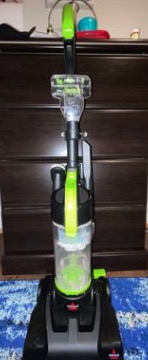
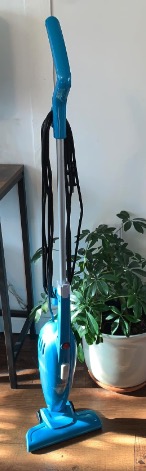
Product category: items_vacuum
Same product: no